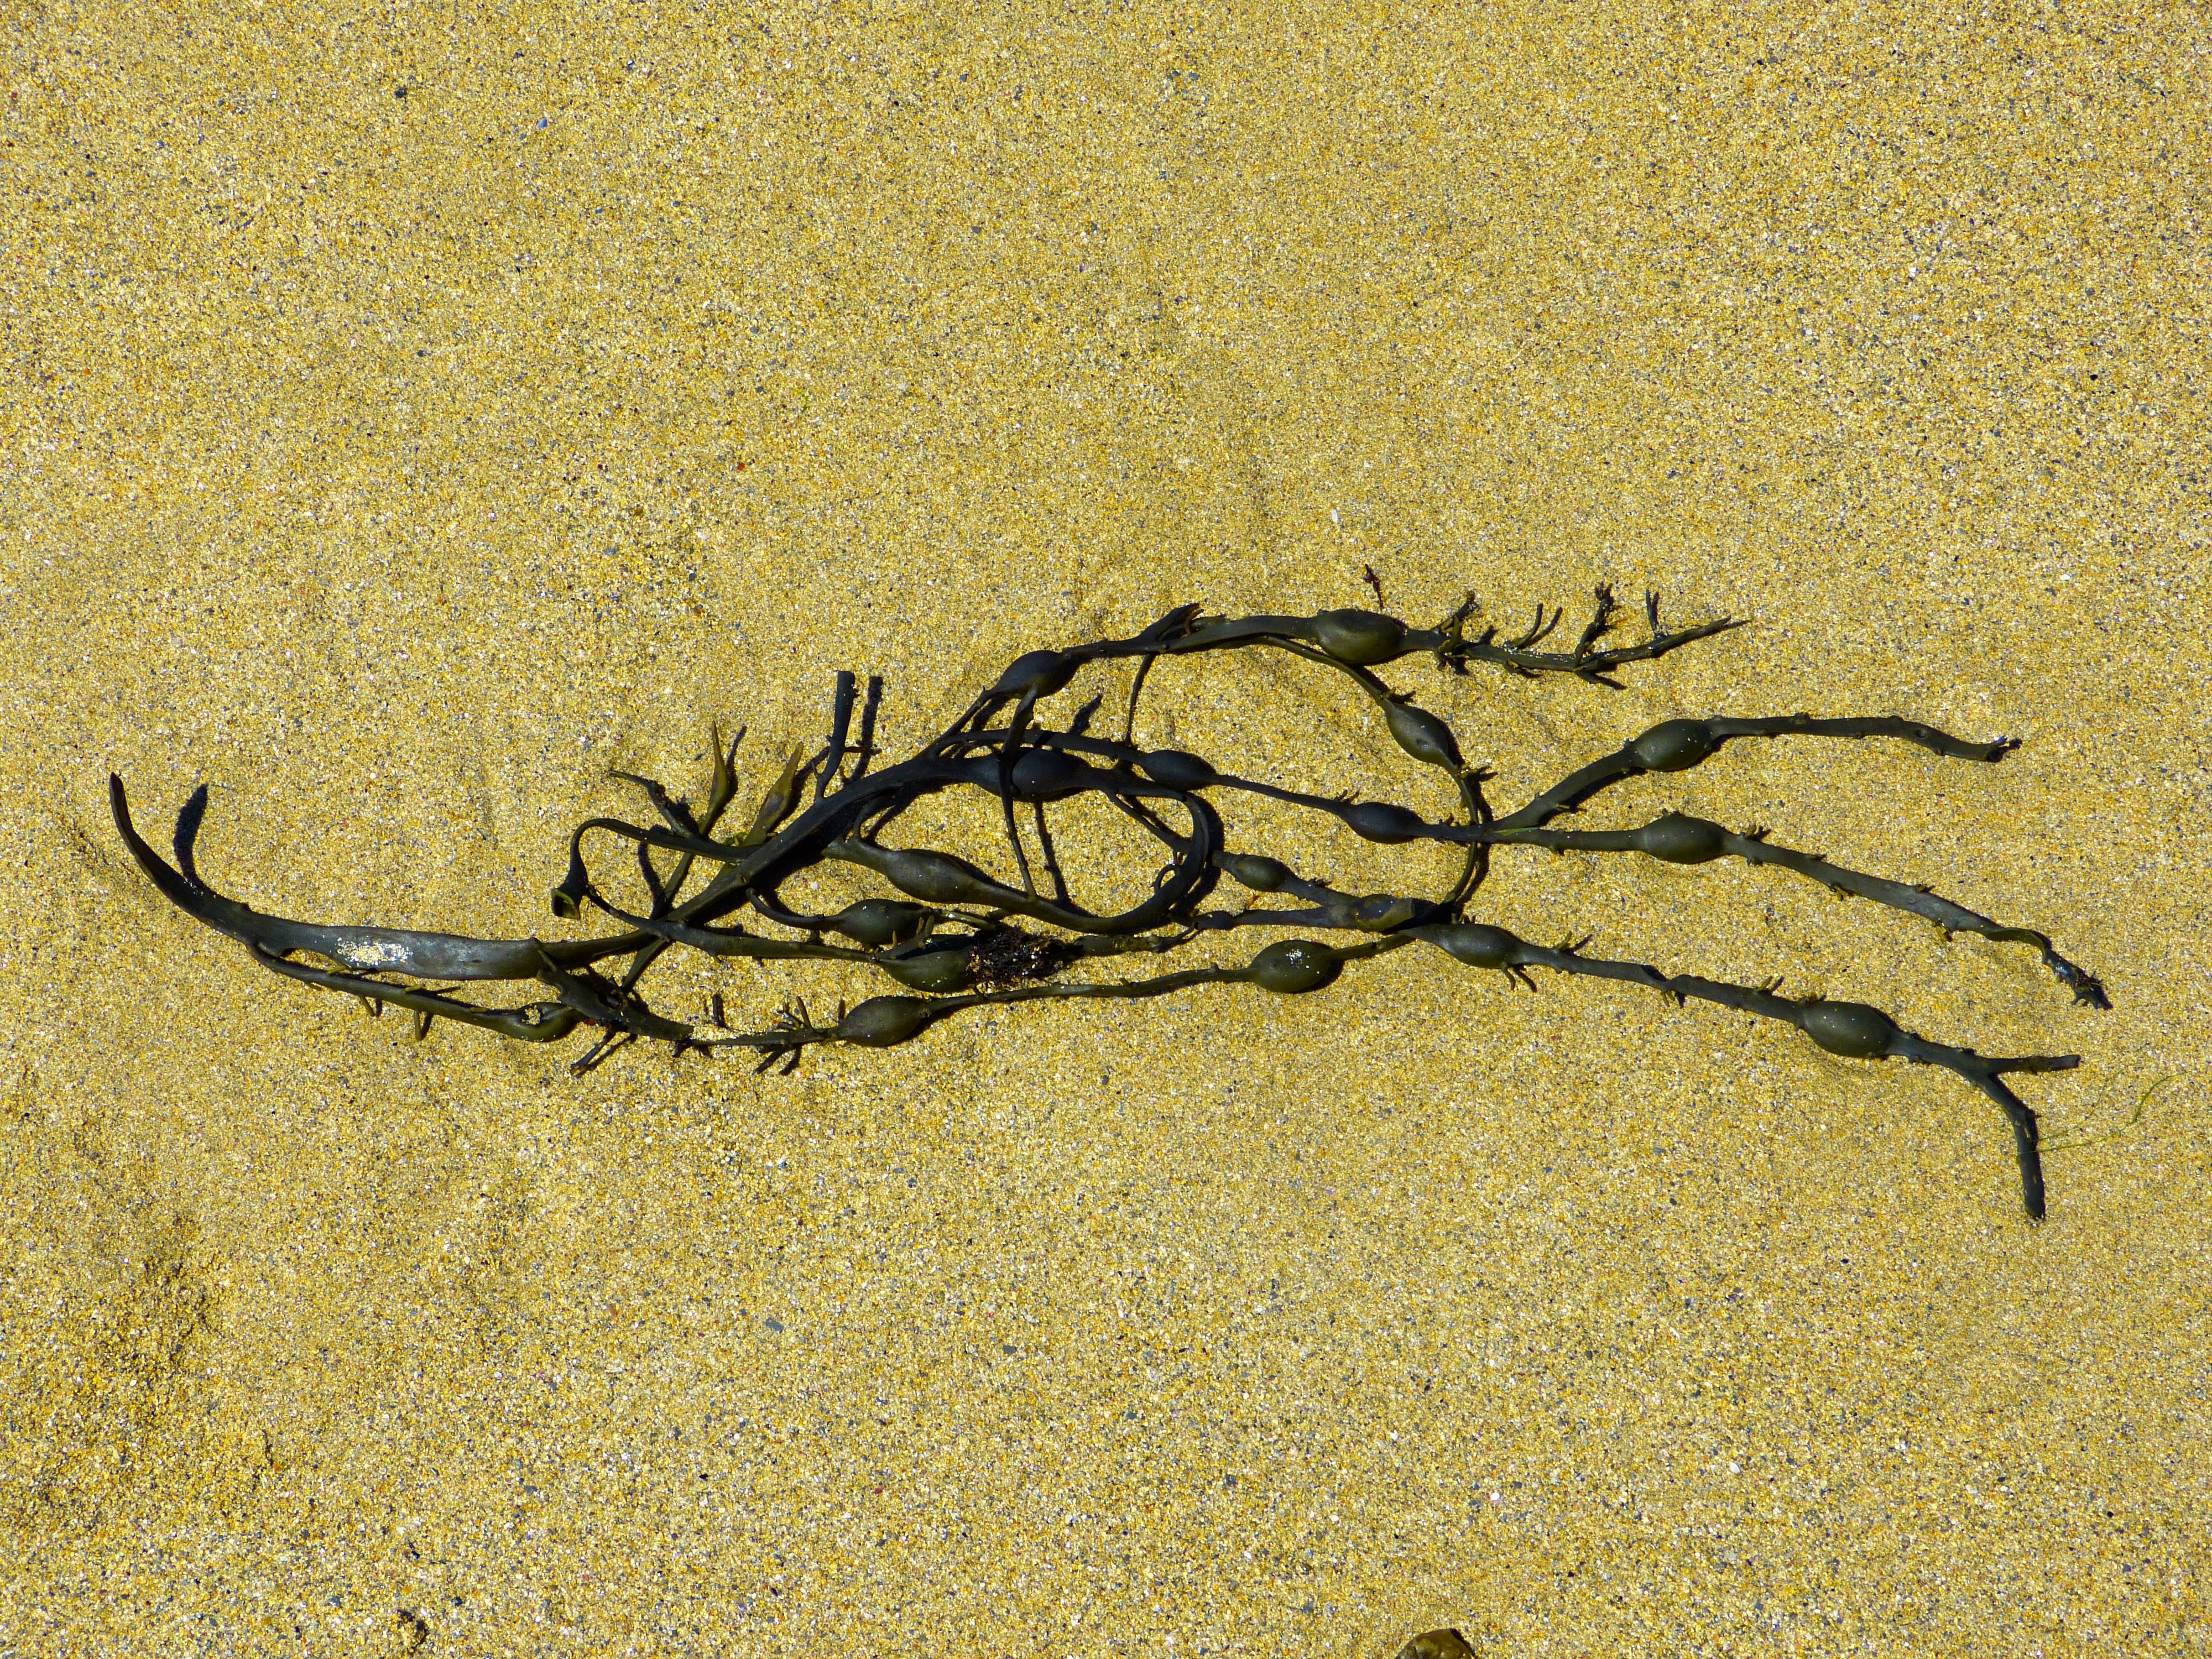
beach, sea, water, sand, branch, plant, leaf, seaweed, brown, material, algae, grass family, bladder kelp